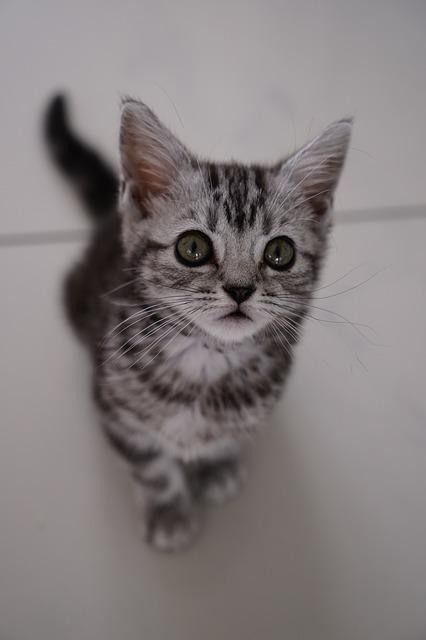
cat